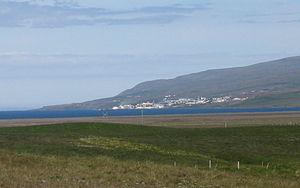
Húnaþing vestra est une municipalité située sur la côte ouest de l'Islande.
Hvammstangi est une localité islandaise de la municipalité de Húnaþing vestra située au nord de l'île, dans la région de Norðurland vestra. En 2011, le village comptait 582 habitants.